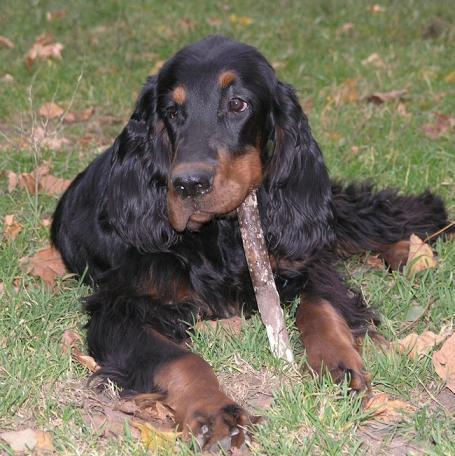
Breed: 228-n000085-Gordon_setter